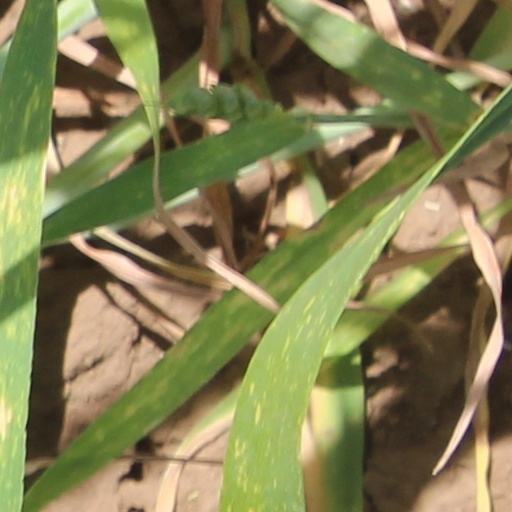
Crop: wheat